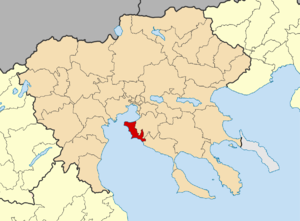
Thermaïkos est un dème de la périphérie de Macédoine-Centrale en Grèce, dans le district régional de Thessalonique. Le dème actuel est issu de la fusion en 2011 entre les dèmes de Thermaïkos, d'Epanomi et de Michaniona. Il tient son nom du Golfe Thermaïque.
La Grèce est organisée depuis le 1ᵉʳ janvier 2011 en 13 régions et 325 dèmes.